Special settlements in the Soviet Union

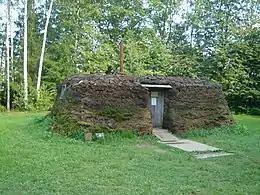
A dwelling typical to some deportees forcibly resettled to Siberia in a museum in Rumšiškės, Lithuania

Special settlements in the Soviet Union were the result of population transfers and were performed in a series of operations organized according to social class or nationality of the deported. Resettling of "enemy classes" such as prosperous peasants and entire populations by ethnicity was a method of political repression in the Soviet Union, although separate from the Gulag system of penal labor. Involuntary settlement played a role in the colonization of virgin lands of the Soviet Union. This role was specifically mentioned in the first Soviet decrees about involuntary labor camps. Compared to the Gulag labor camps, the involuntary settlements had the appearance of "normal" settlements: people lived in families, and there was slightly more freedom of movement; however, that was permitted only within a small specified area. All settlers were overseen by the NKVD; once a month a person had to register at a local law enforcement office at a selsoviet in rural areas or at a militsiya department in urban settlements. As second-class citizens, deported peoples designated as "special settlers" were prohibited from holding a variety of jobs, returning to their region of origin, attending prestigious schools, and even joining the cosmonaut program. Due to this, special settlements have been described as a type of apartheid by historian J. Otto Pohl.